Gender in horror films

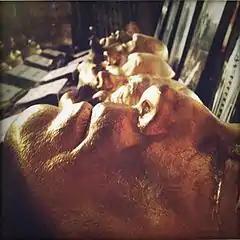
Multiple horror film stars' face molds displayed at The Hollywood Museum

The representation of gender in horror films, particularly depictions of women, has been the subject of critical commentary.